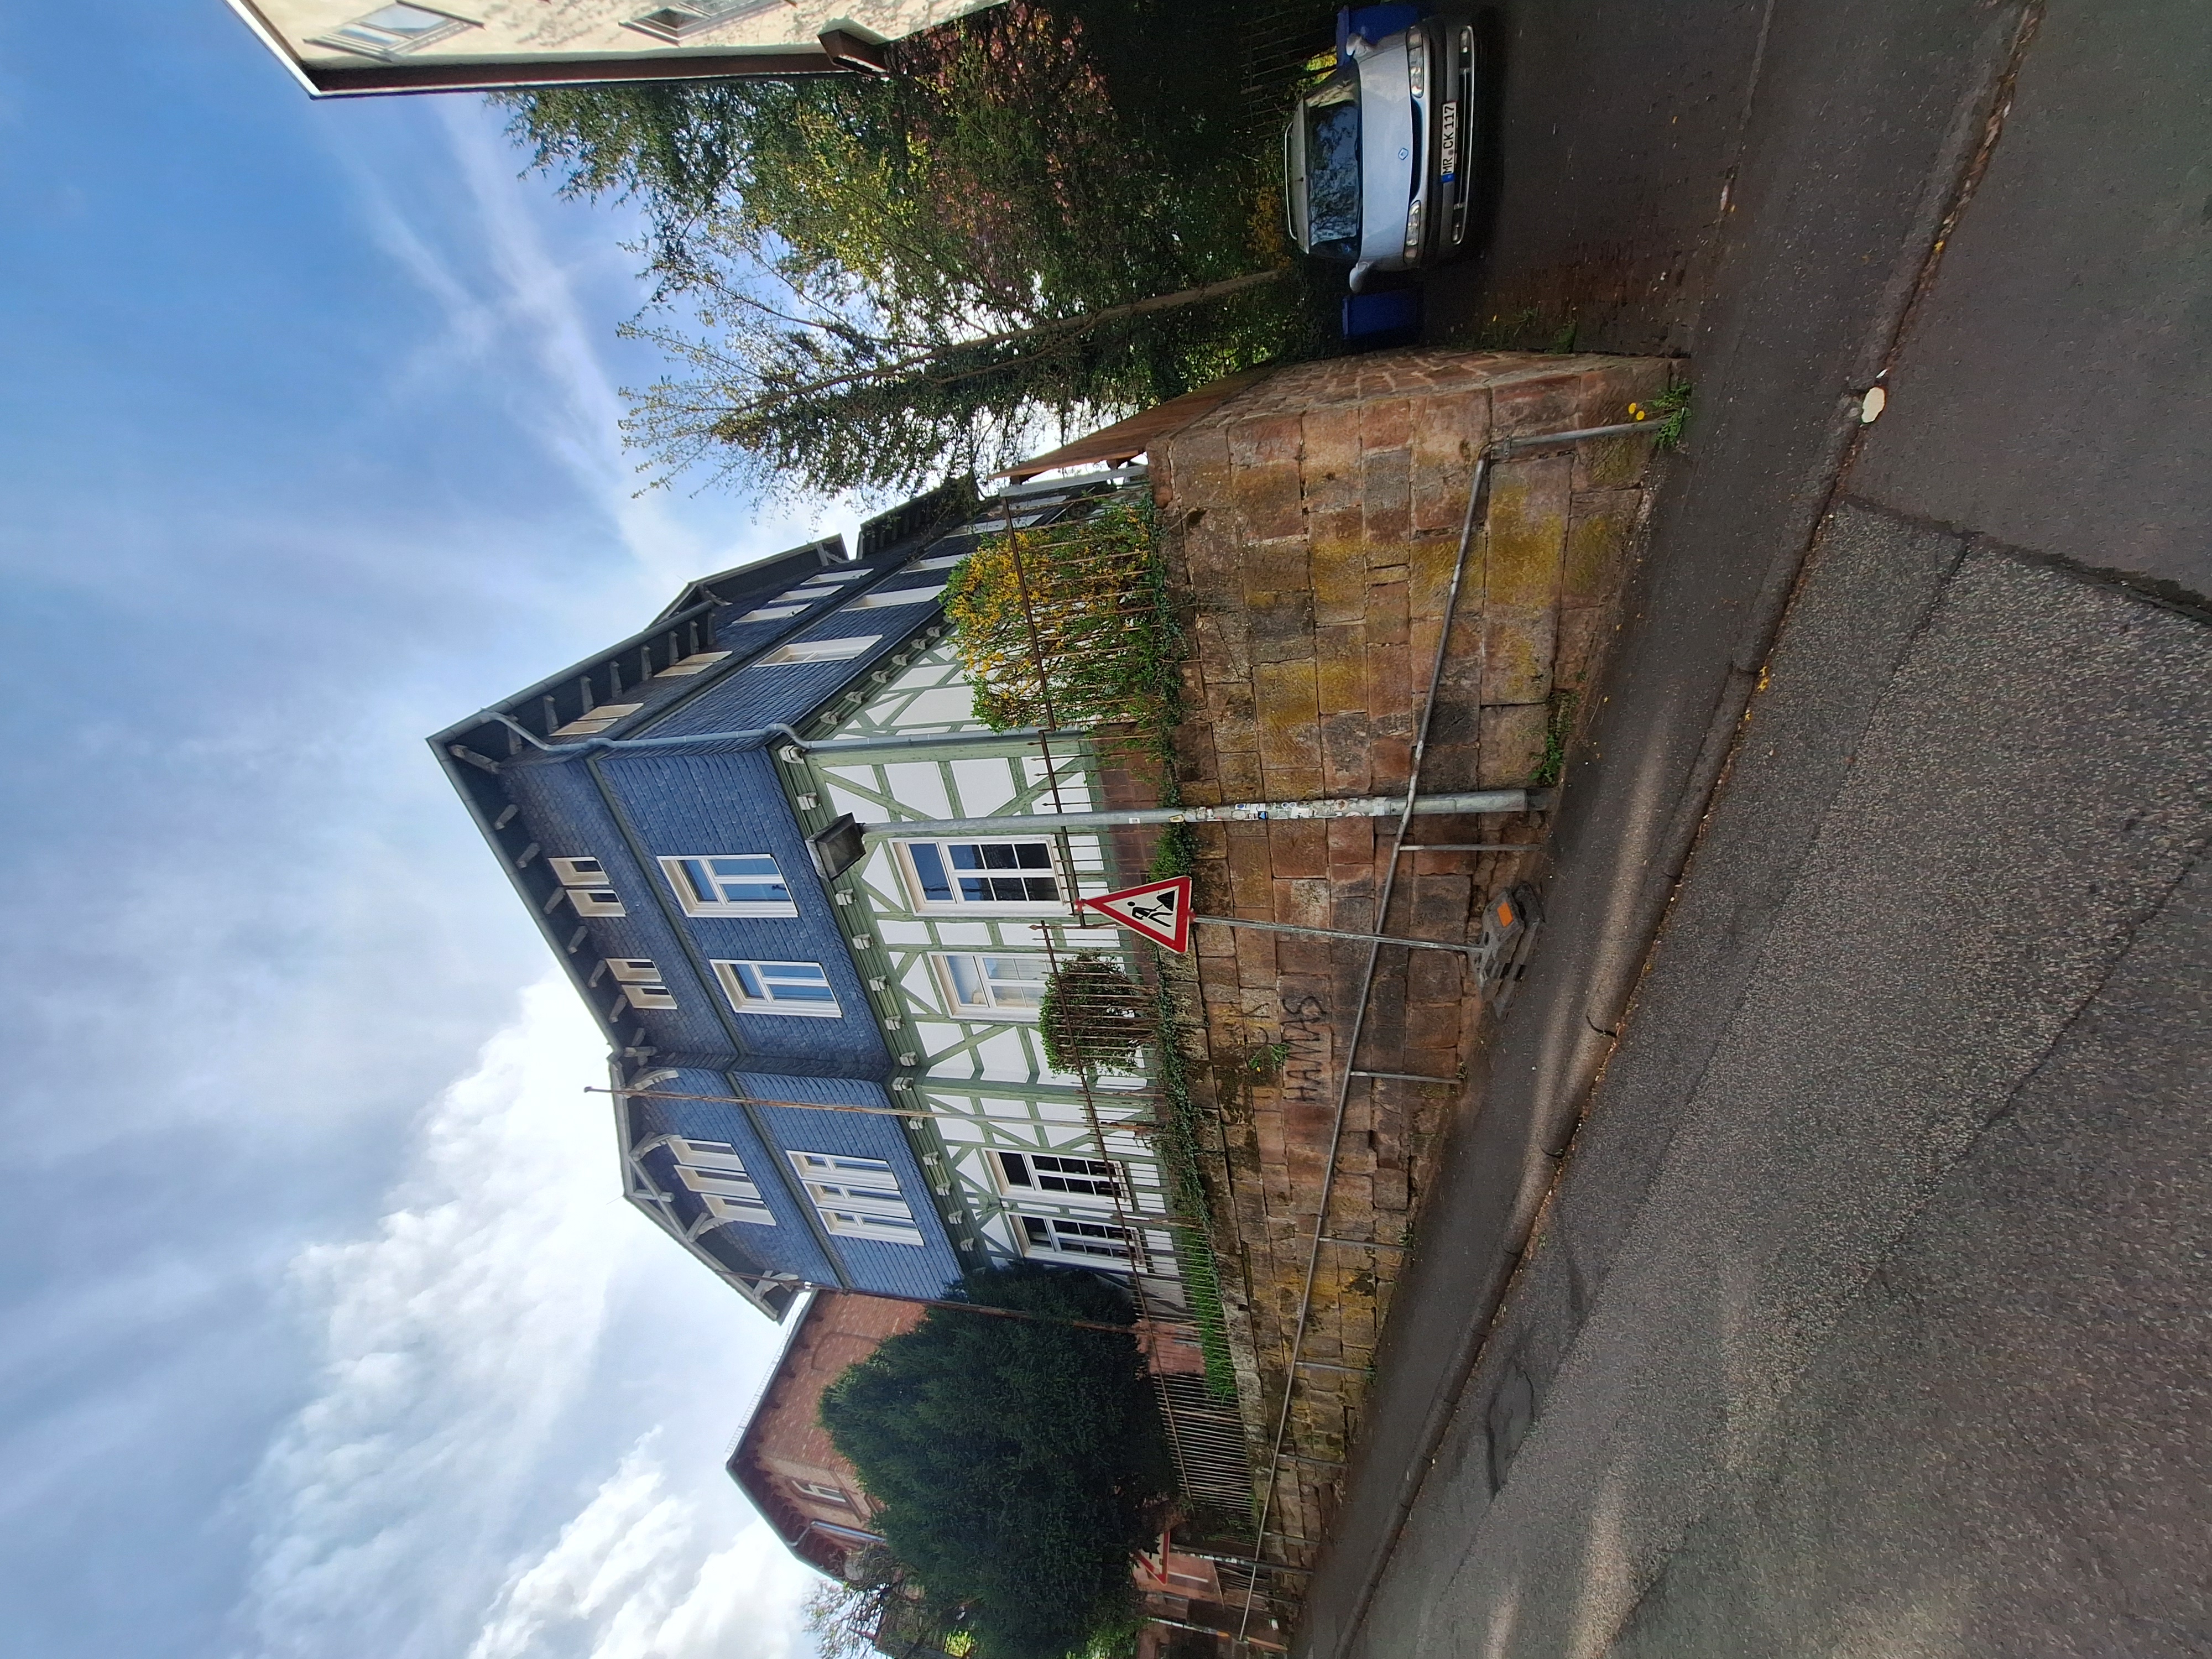
Building: Roter-Graben-10